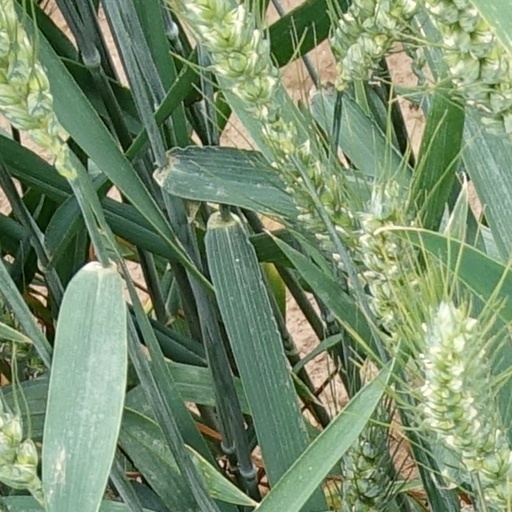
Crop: wheat